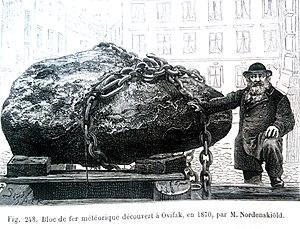
Bloc de fer météorique découvert à Ovifak en 1870 par Nils Gustaf Nordenskiöld
Nils Gustaf Nordenskiöld est un minéralogiste et grand voyageur, issu de l'aristocratie finno-suédoise. Il est le père de l'explorateur polaire Adolf Erik Nordenskiöld.